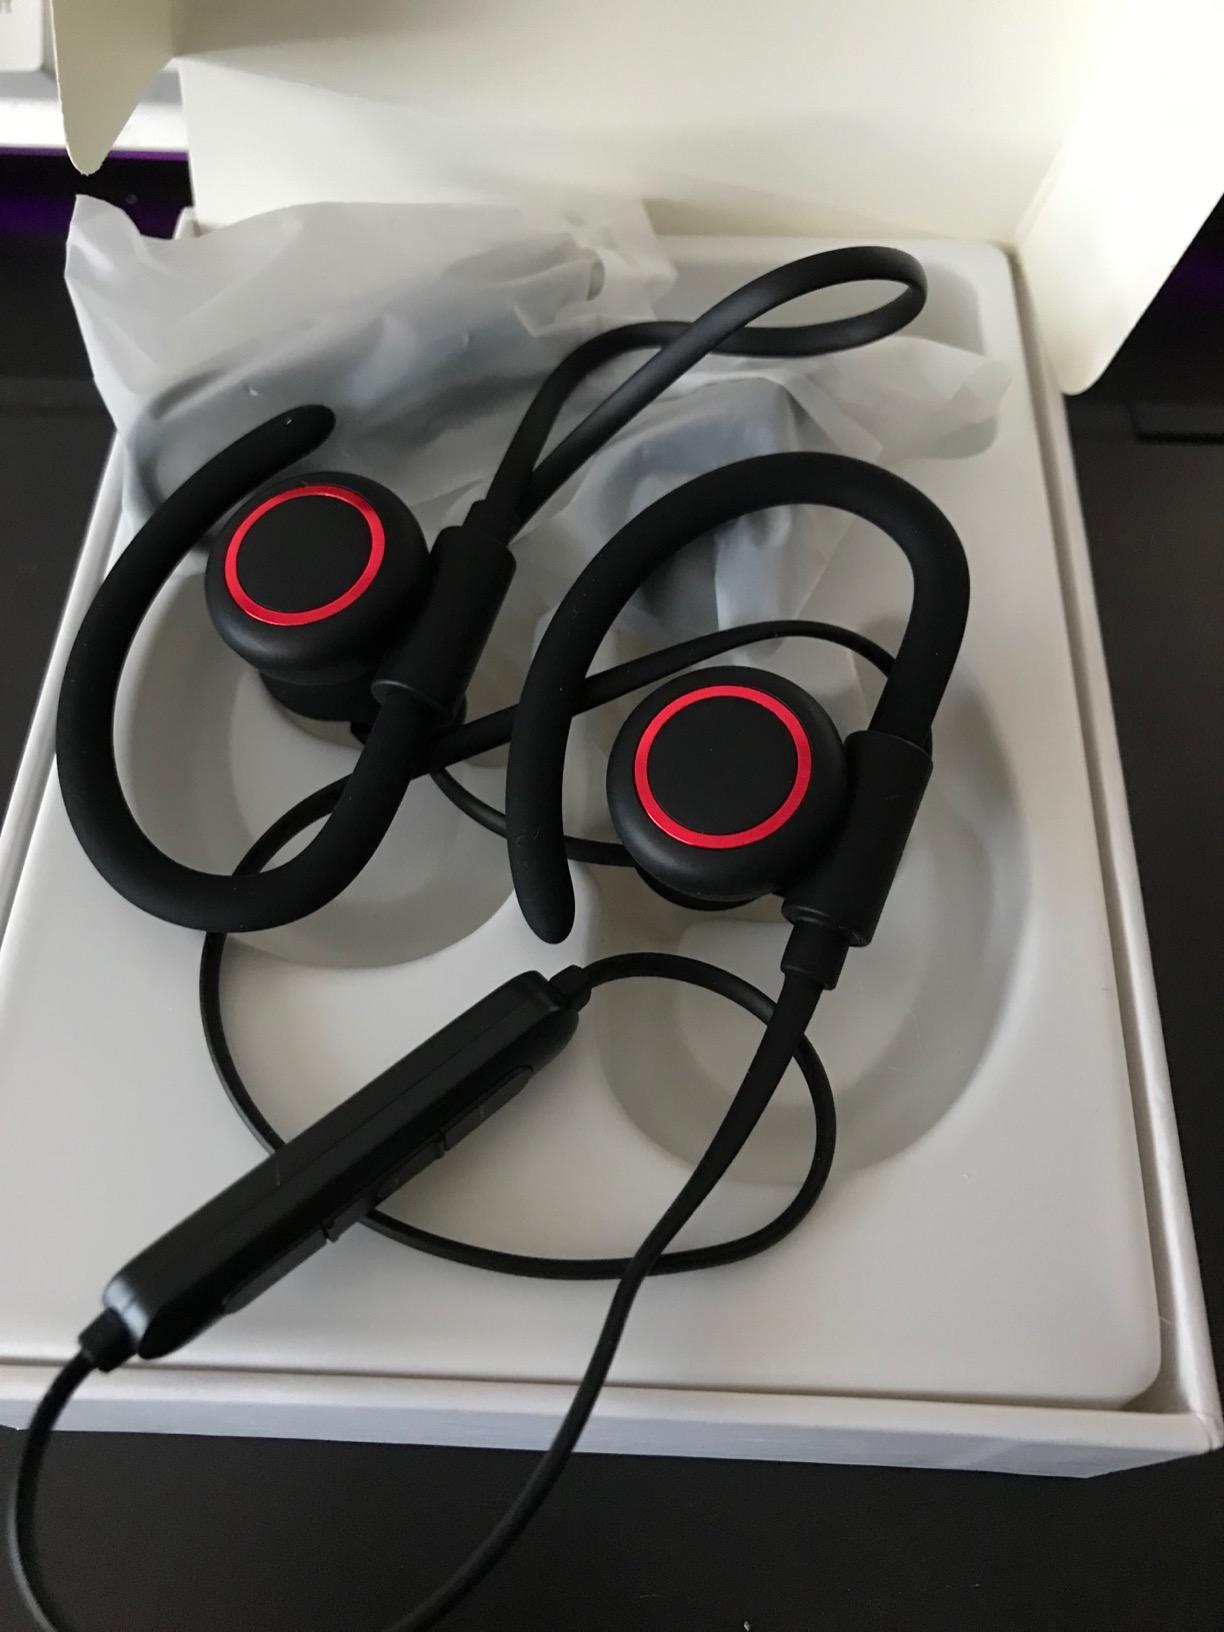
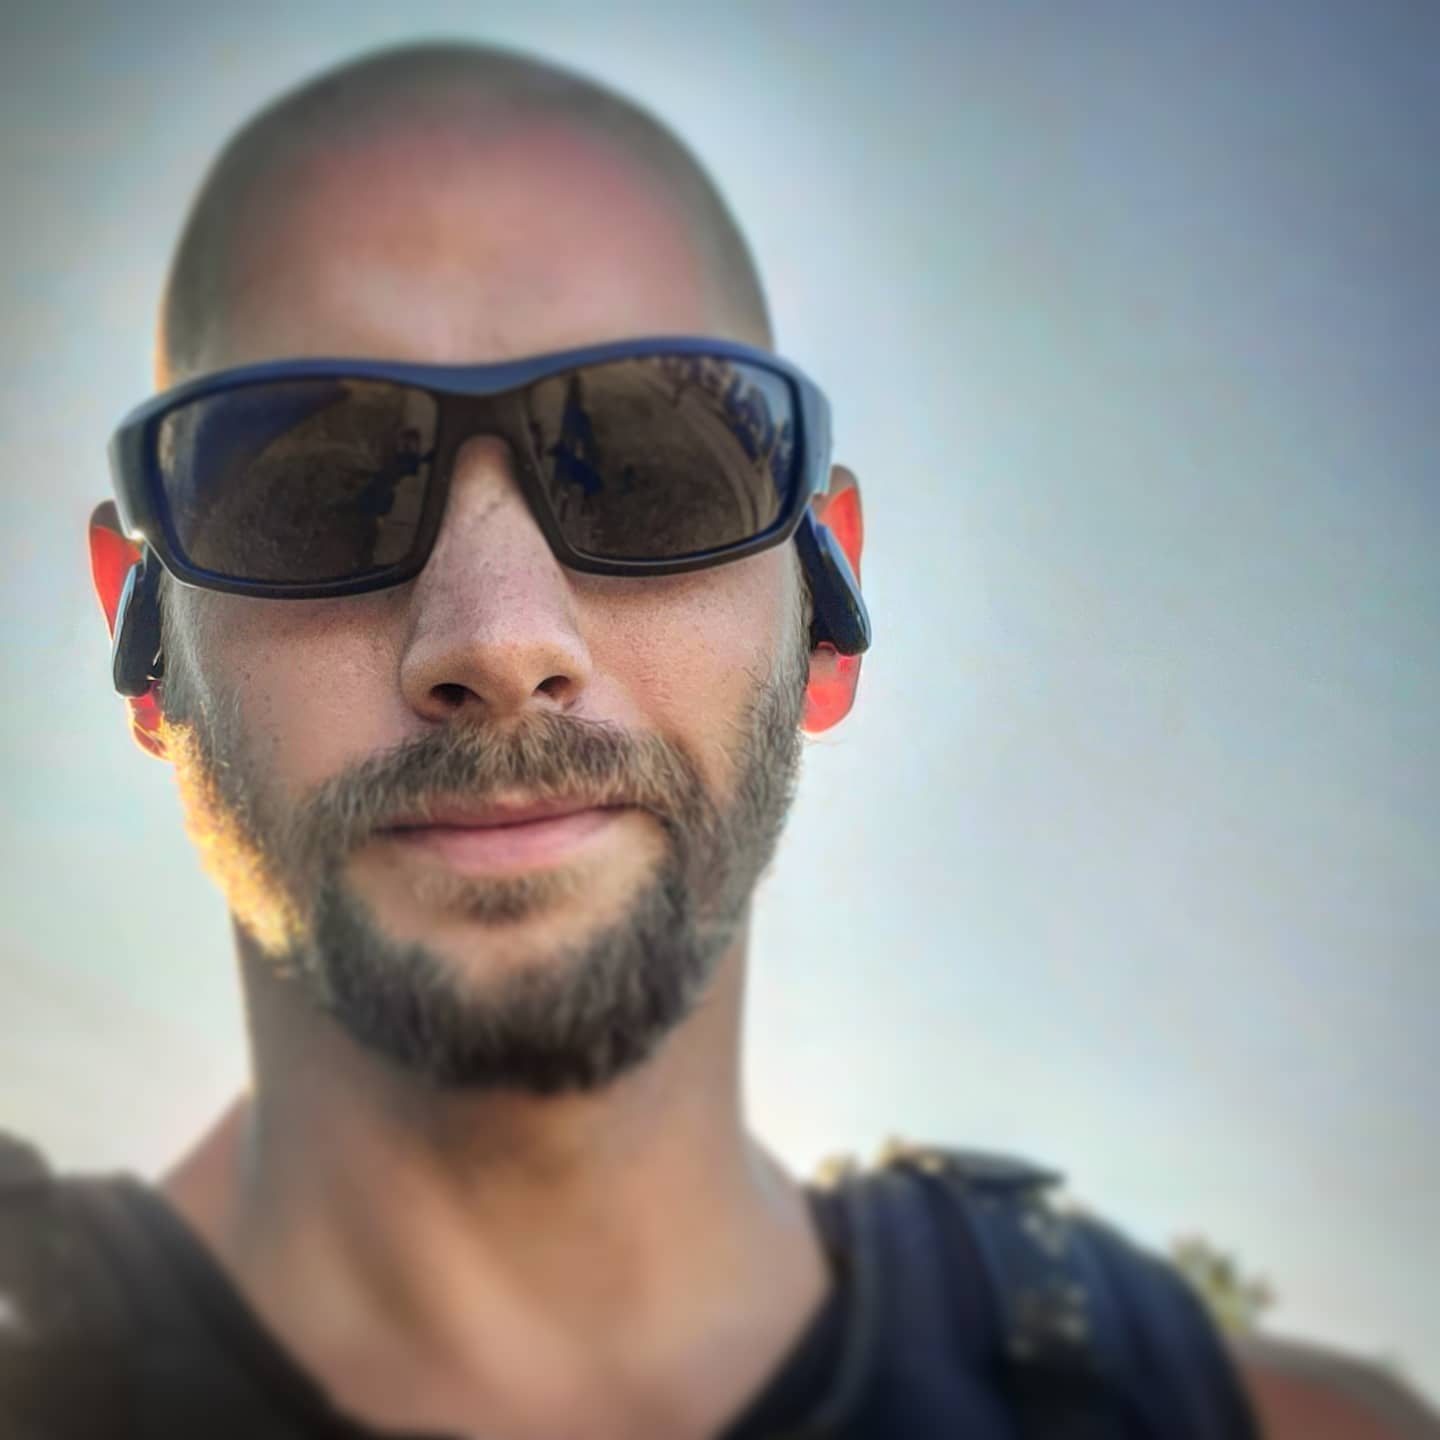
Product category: earbuds
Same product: no